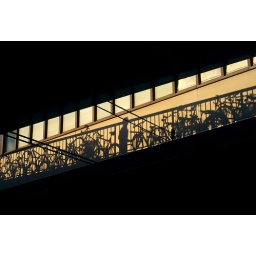
I spotted this scene whilst waiting for a train at the main station in Bern, Switzerland.